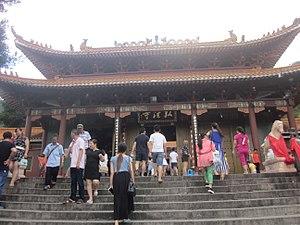
Le temple Hongfa de Shenzhen, dans la province du Guangdong, en Chine est un temple bouddhiste, construit entre 1985 et 1992.